Soufli

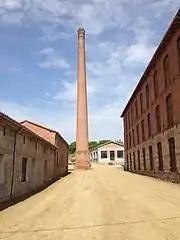
Chimney in the old silk factory of Soufli

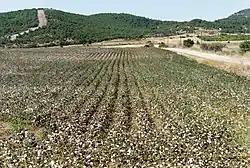
Cotton field near Lagyna

Together with economic development there came socio-cultural flourishing and the intellectual level of the inhabitants was raised. Before the middle of the 19th century, the two churches of Saint George and Saint Athanassios were already built and are still standing as real jewels of the town. Around 1860, we have the creation of the Civil School (today it is the town's Second Elementary School), and in 1880–82 the Girls School of Soufli is built and comes into operation (today's First Elementary School). In 1878, the ´Dramatic society of Soufli´ was already in existence, and in 1905–10 another 'Dramatic society' comes forward. Music has been taught in the Civil School since 1900.